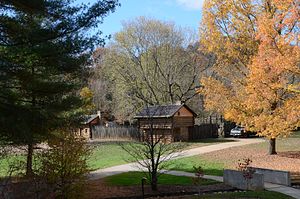
Fort Watauga
Det rekonstruerede Fort Watauga i Sycamore Shoals State Historic Park
"Fort Watauga, også kendt som Fort Caswell, var et fort fra tiden omkring den Amerikanske uafhængighedskrig. Fortet stod i nærheden af Sycamore Shoals, nogle strømfald på Watauga River i det nuværende Elizabethton i det nordøstlige Tennessee i USA. Fortet blev oprindeligt bygget i 1775 eller 1776 på foranledning af det ""råd"", som styrede området, The Watauga Association. Formålet var at beskytte nybyggerne i Wataugaområdet mod angreb fra fjendtlige indianere, ikke mindst cherokeserne, som var utilfredse med, at hvide kolonister havde slået sig ned på deres område i modstrid med en traktat, The Treaty of Lochaber, som stammen havde indgået med det britiske styre i 1770.